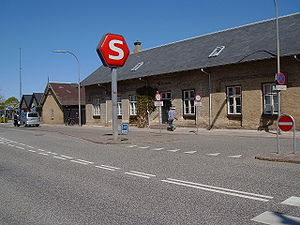
Allerød Station
Allerød station er en S-togs-station i Allerød Kommune nord for København, beliggende i byen Lillerød. Stationen benyttes af S-tog på Nordbanen. Oprindeligt hed stationen Lillerød, men navnet blev ændret 18. maj 1952 for at forhindre navneforvirring med nærliggende Hillerød Station.